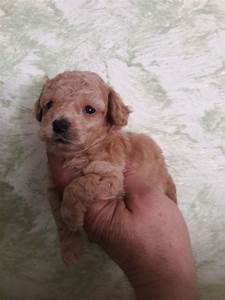
Label: dog